Convicts in Australia

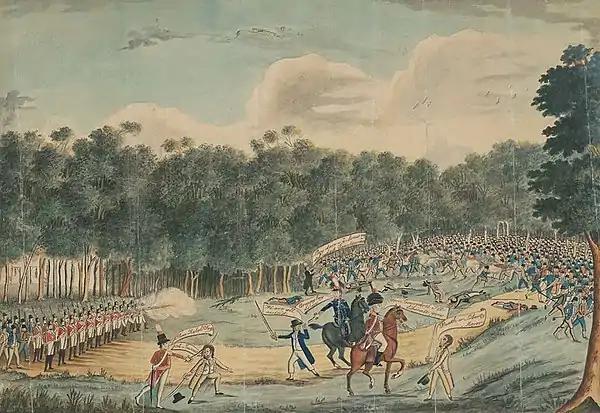
Painting of the 1804 Castle Hill convict rebellion

Although a convict-supported settlement was established in Western Australia from 1826 to 1831, direct transportation of convicts did not begin until 1850. It continued until 1868. During that period, 9,668 convicts were transported on 43 convict ships. The first convicts to arrive were transported to New South Wales, and sent by that colony to King George Sound (Albany) in 1826 to help establish a settlement there. At that time the western third of Australia was unclaimed land known as New Holland. Fears that France would lay claim to the land prompted the Governor of New South Wales, Ralph Darling, to send Major Edmund Lockyer, with troops and 23 convicts, to establish a settlement at King George Sound. Lockyer's party arrived on Christmas Day, 1826. A convict presence was maintained at the settlement for over four years. On 7 March 1831 control of the settlement was transferred to the Swan River Colony, and the troops and convicts were withdrawn.